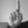
ASL letter: D